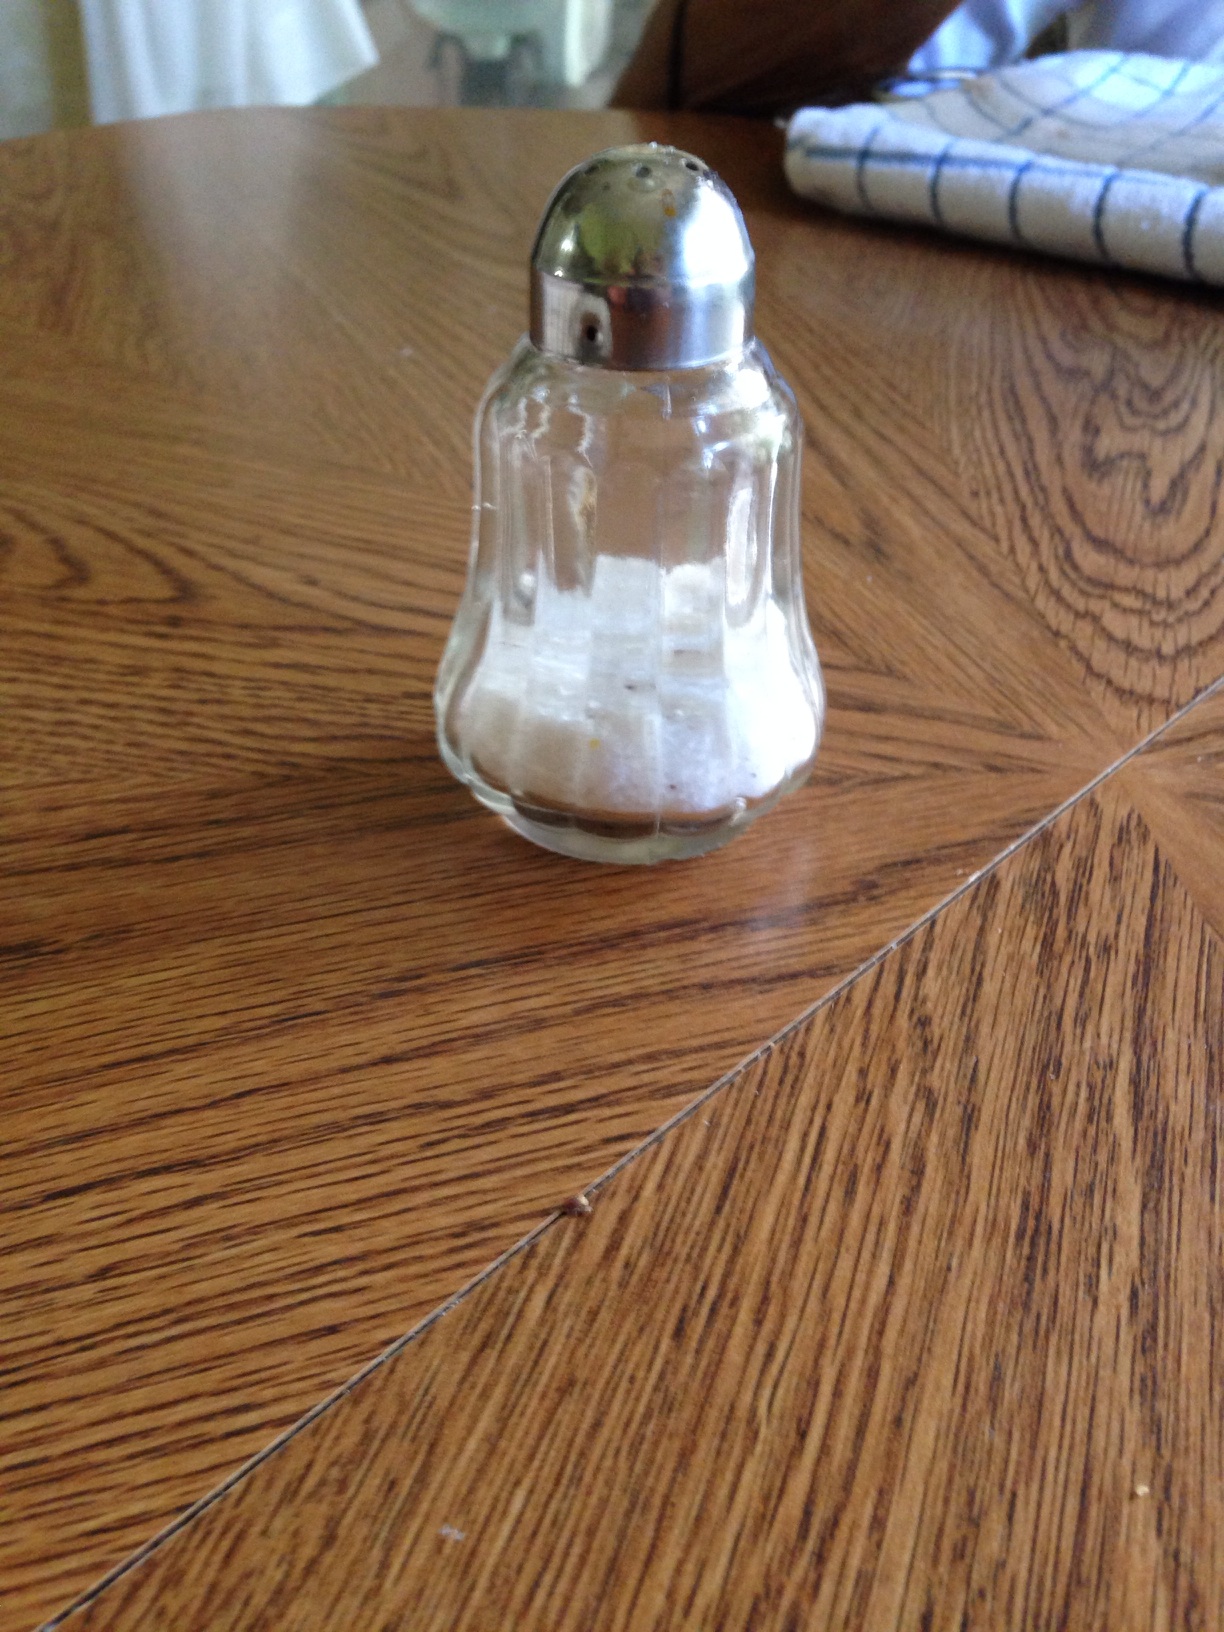Question: Is this salt or pepper?
Answer: salt